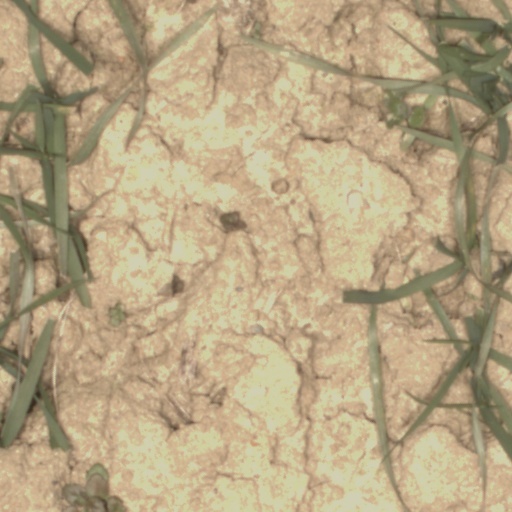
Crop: wheat